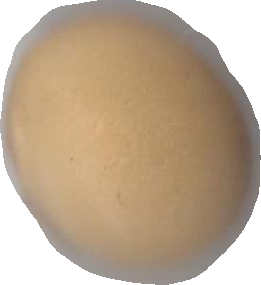
Variety: Dega